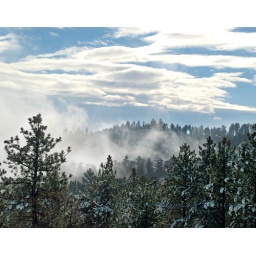
A snow squall blows through a pine forest under a blue winter sky in northern Colorado.